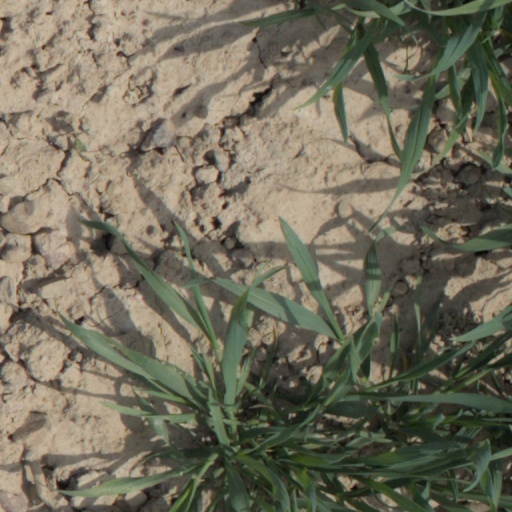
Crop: wheat